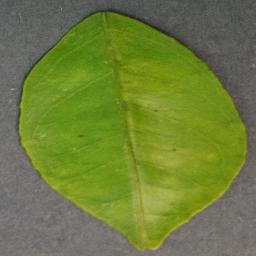
Label: Orange___Haunglongbing_(Citrus_greening)